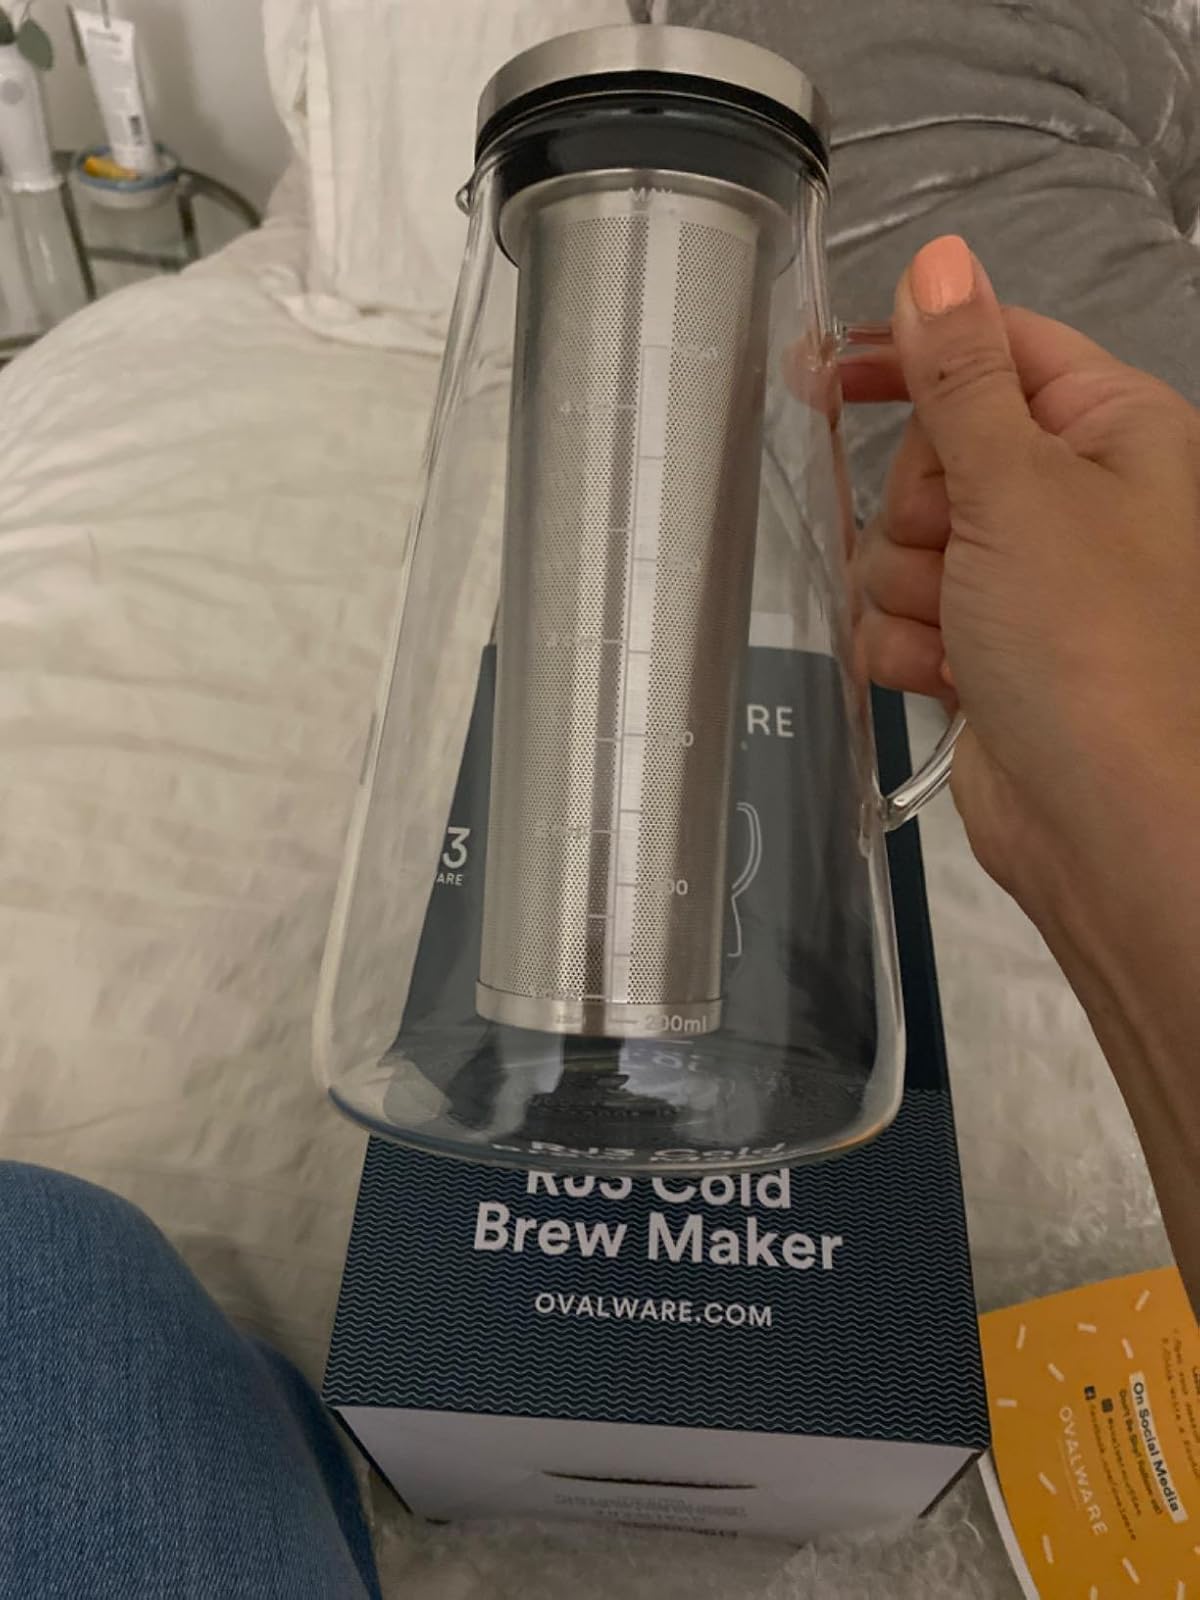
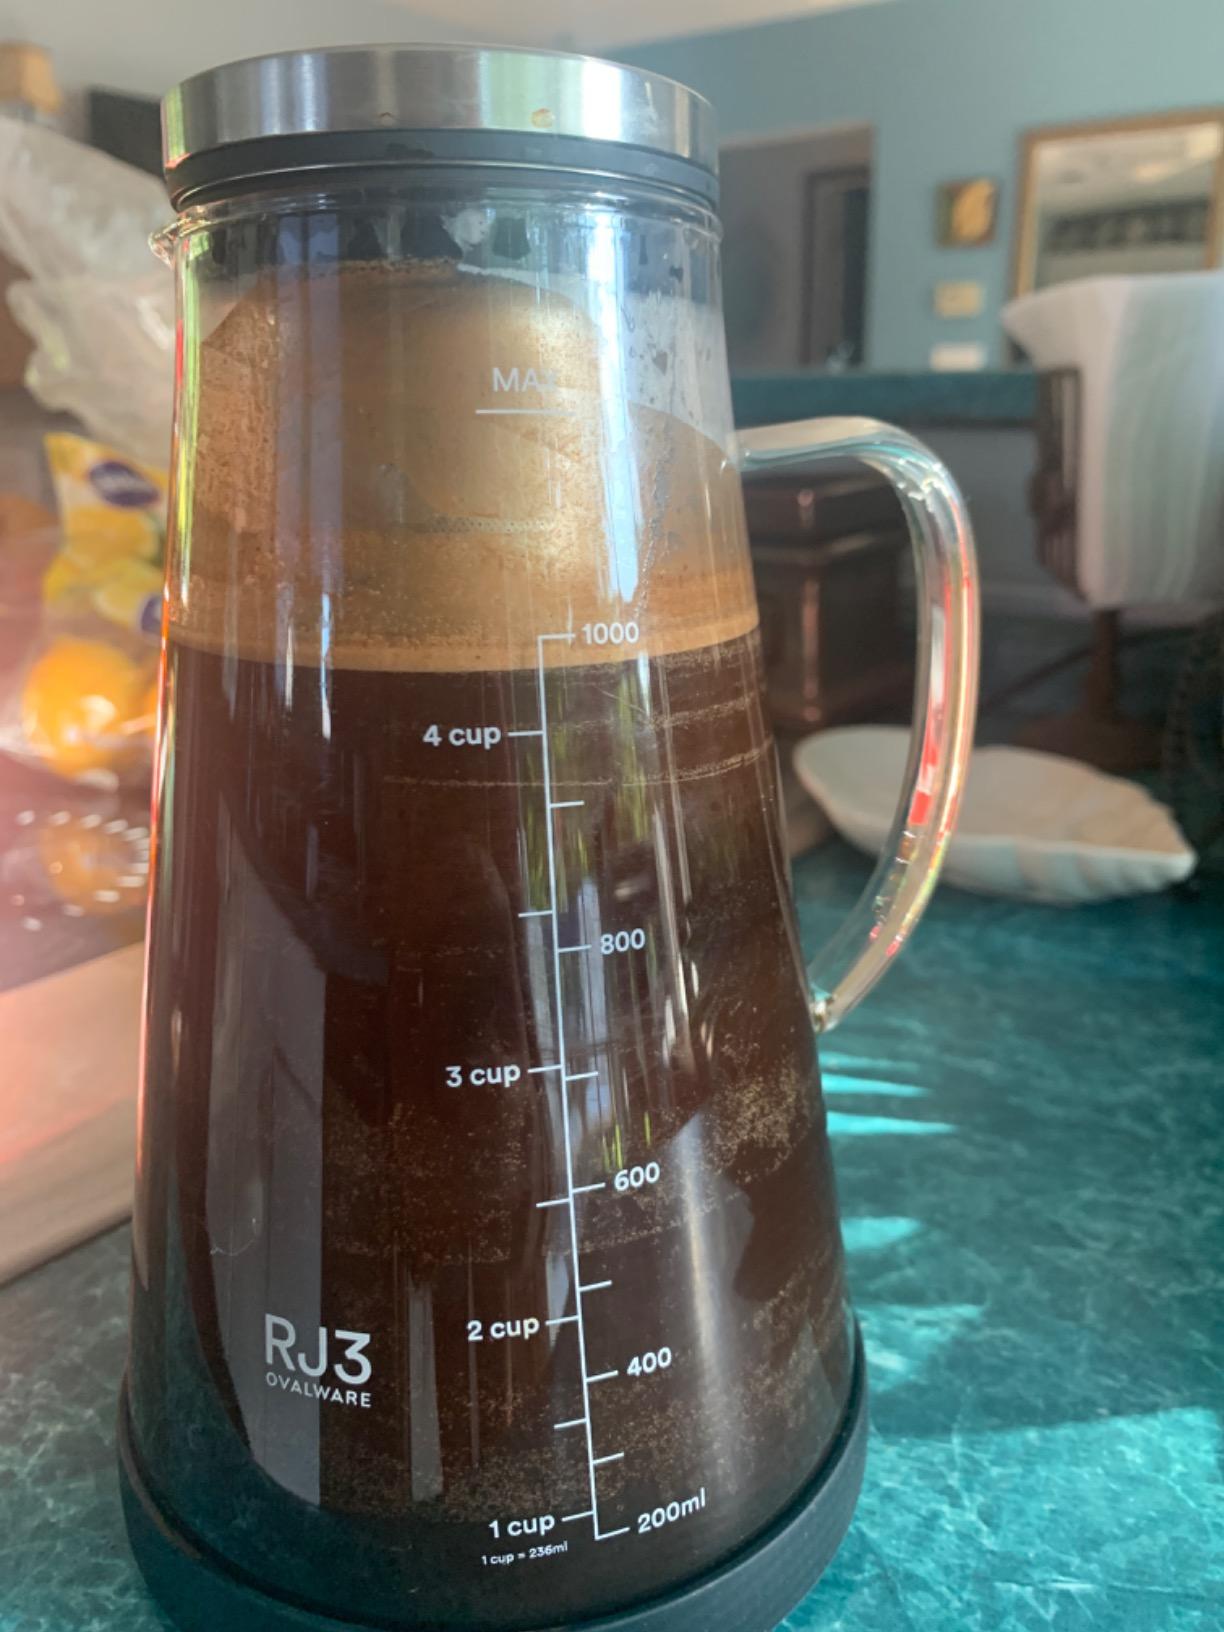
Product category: items_tea
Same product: yes